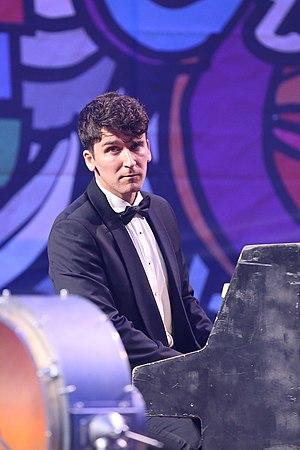
Jazz Band Młynarski-Masecki au Pol'and'Rock Festival de 2019.